Robert Swain (artist)

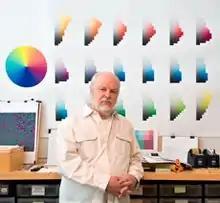
Robert Swain

Robert Swain was born on December 7, 1940, in Austin, Texas and grew up in Arlington, Virginia. As a teenager he was influenced by the art in the Washington, D.C. National Gallery of Art, specifically Raphael, Rembrandt, and Vermeer. From 1956 to 1957 Swain traveled and worked in Central American on the Pan-American Highway, and from 1961 to 1962 he lived and studied at the University of Madrid, Spain as part of his undergraduate studies.